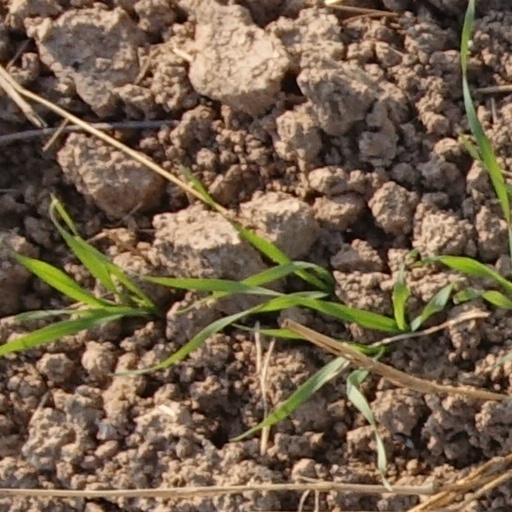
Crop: wheat